Tom Ford

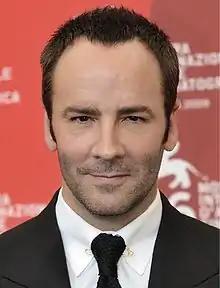
Ford in 2009

Thomas Carlyle Ford (born August 27, 1961) is an American fashion designer and filmmaker. He launched his eponymous brand in 2005, having previously been the creative director at Gucci and Yves Saint Laurent. Ford wrote and directed the films "A Single Man" (2009) and "Nocturnal Animals" (2016). From 2019 to 2022, he was chairman of the Council of Fashion Designers of America.